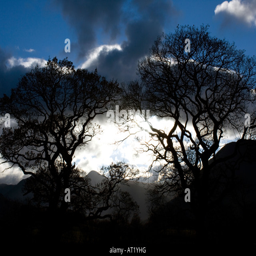
a general view here you can see a stormy night sky